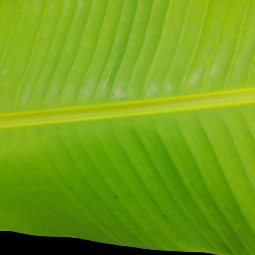
Label: Healthy